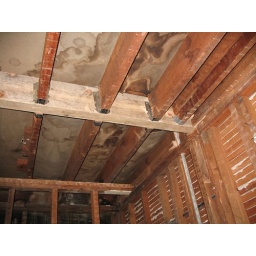
The big new beam in the downstairs ceiling, which supports the upstairs floor now that the partial wall has been removed.